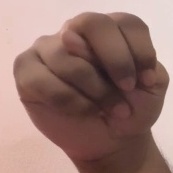
ASL sign: N